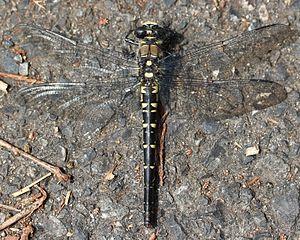
La famille des Petaluridae ou Petaluridés fait partie des Anisoptères dans l'ordre des Odonates. Cette famille serait apparemment l'une des plus anciennes. On retrouve des fossiles de cette famille datant de plus de 150 millions d'années.